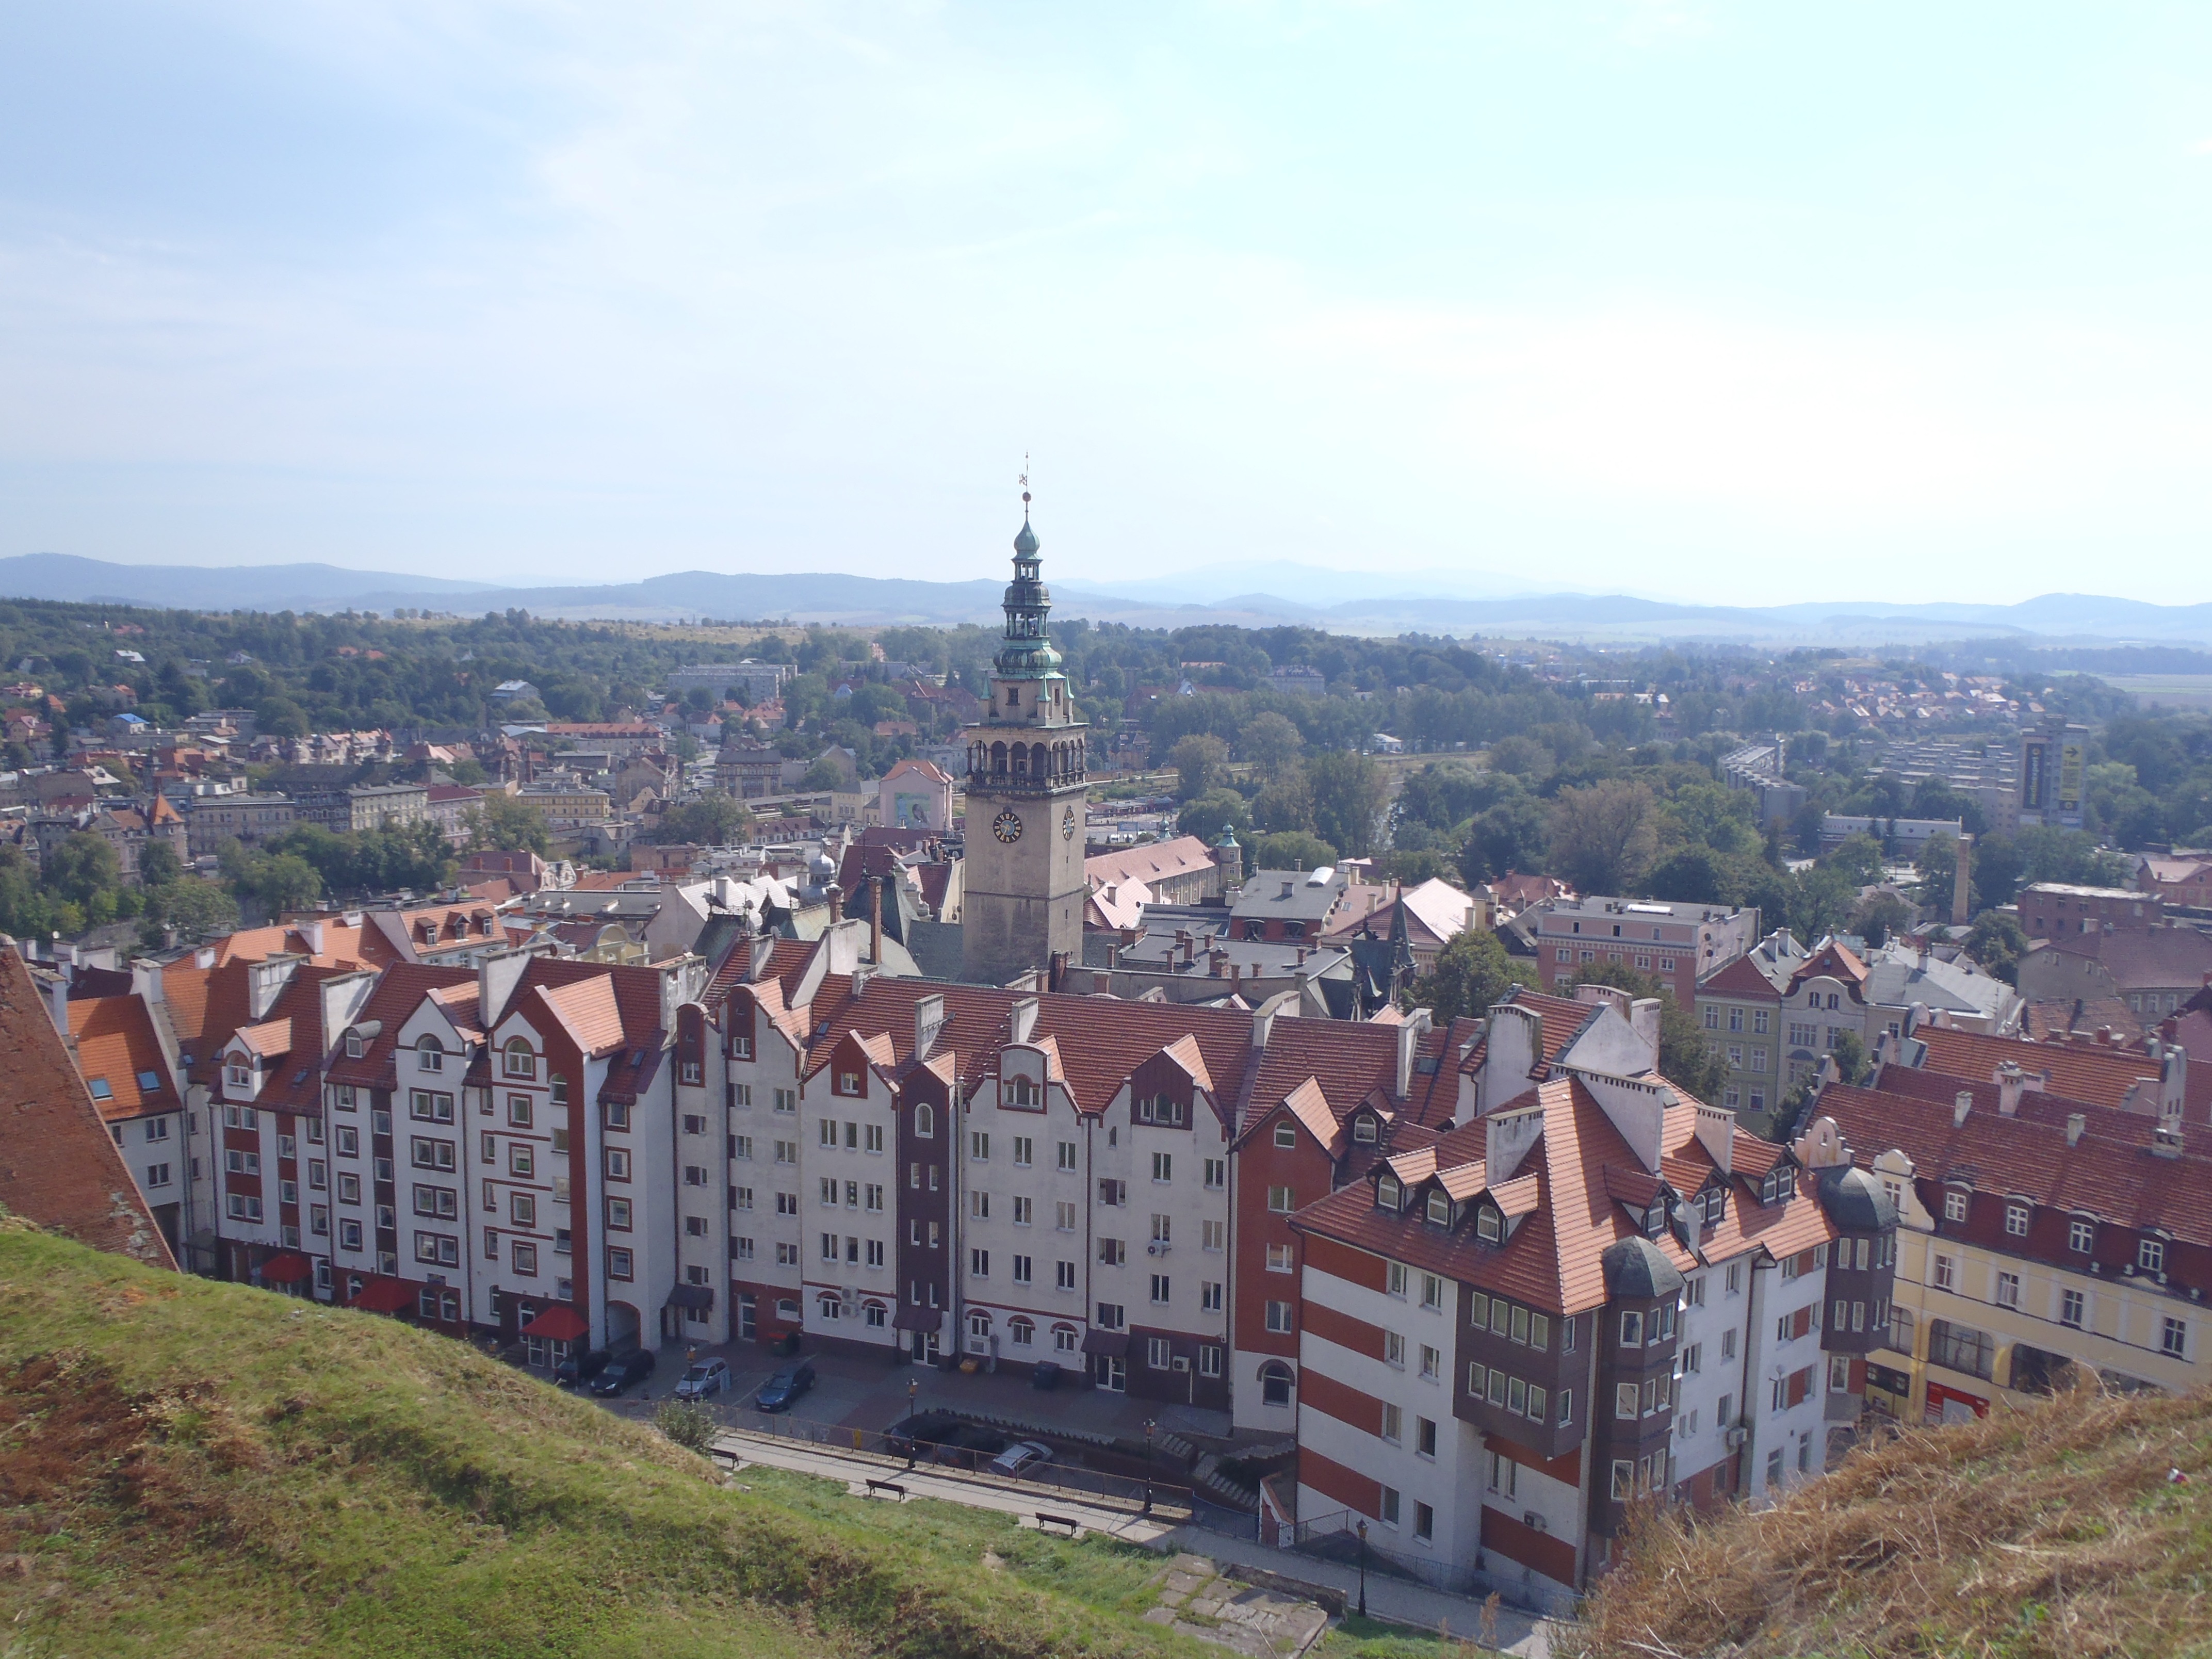
architecture, town, building, city, cityscape, panorama, castle, landmark, market, fortification, tourism, top view, monastery, tours, historic site